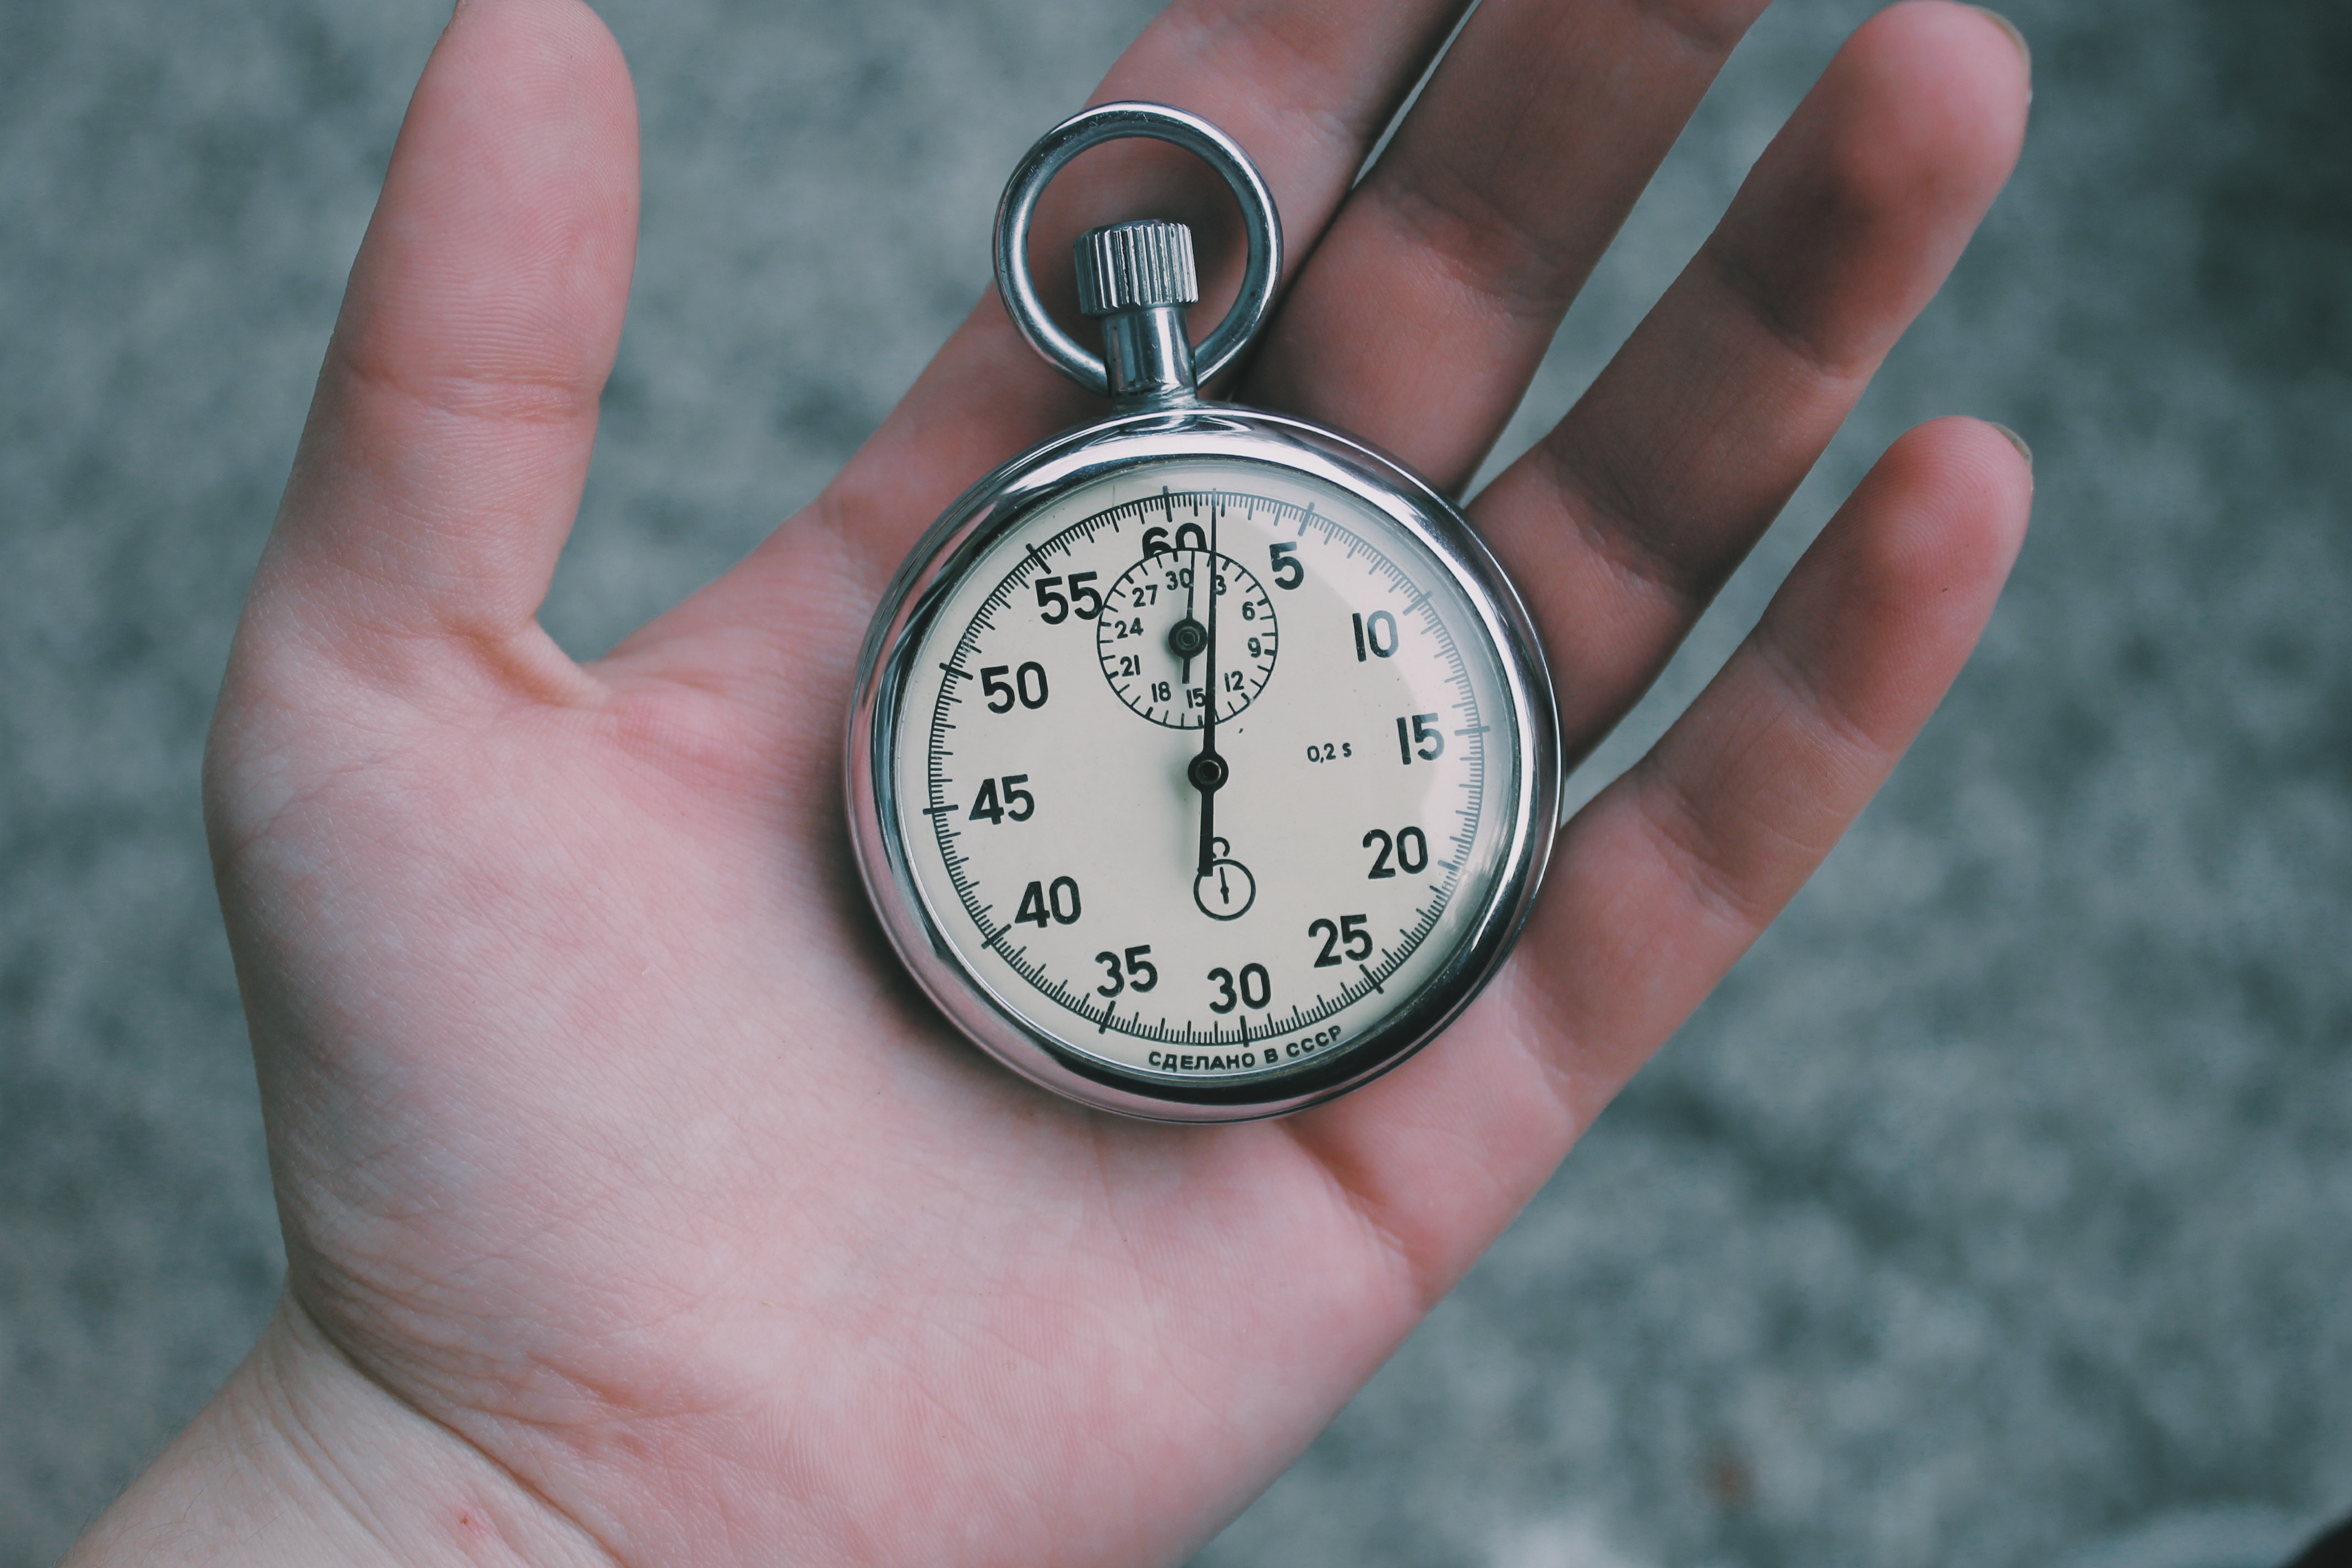
watch, hand, clock, time, hour, gauge, minute, control, stop, stopwatch, organ, challenge, management, second, locket